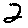
Label: 2